Southern States Woman Suffrage Conference

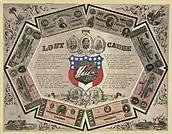
A poster detailing the "Lost Cause". These beliefs were incorporated into the platform of the SSWSA.

Gordon and Clay’s group was increasingly at odds with NAWSA, and many Southern suffragists opposed Gordon’s state level approach. No policies in the SSWSA were established to govern relations with other suffragist groups. Gordon and her ideas were seen as extreme to most suffragists, even in the South, and was all but shunned by the federal level movement. However, the position was similar to that first claimed by the National Woman Suffrage Association and Elizabeth Cady Stanton: the 15th Amendment was an over-reach of federal intervention. Laura Clay, having studied the argument of Henry St. George Tucker presented in 1916 before the Law School of Yale University, emphasized in her own presentation in 1919 during a debate with Kentucky suffragist Madeline McDowell Breckinridge that the proposed new federal amendment would overturn the rights protected by the 10th Amendment. Clay argued: